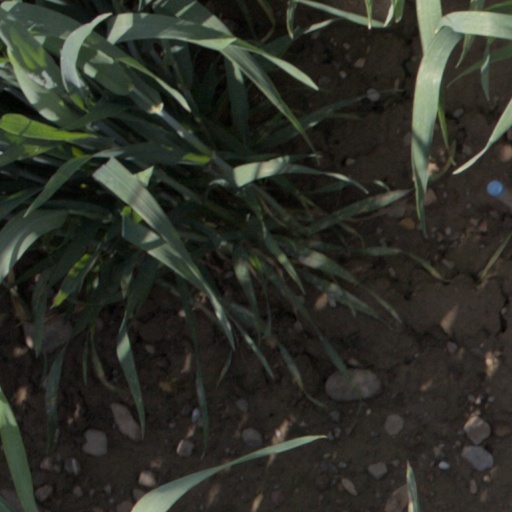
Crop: wheat